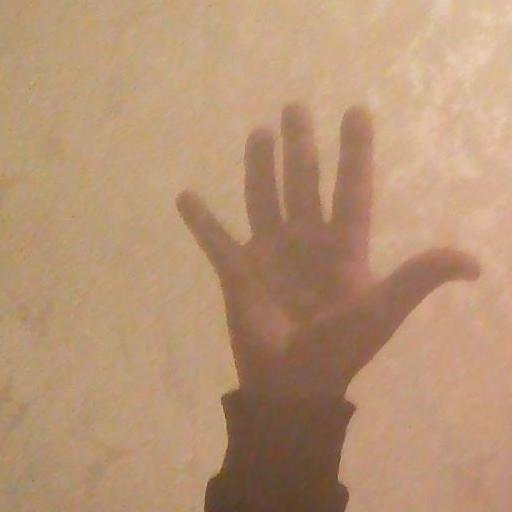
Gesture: palm